Songs of Emmanuel Chabrier

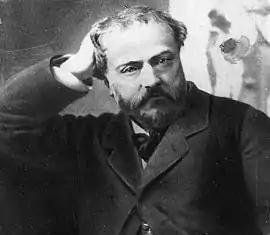
Chabrier in 1882

The French composer Emmanuel Chabrier (1841–1894) wrote music in many genres, including opera and operetta, piano, orchestral music, and songs with piano accompaniment. The songs cover most of his creative years, from the early 1860s to 1890, when the illness which would kill him prevented much composition. He came late to music as a profession, but – although being an exceptional pianist – he had no trappings of a formal training: no conservatoire studies, no Prix de Rome, "none of the conventional badges of French academic musicians, by whom he was regarded as an amateur" (in the best sense).